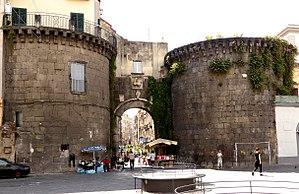
Porta Nolana, Naples
La Porta Nolana à Naples est une porte monumentale du XVᵉ siècle qui faisait partie jadis des murailles fortifiées de la ville de Naples. Située sur la piazza Nolana, elle est incorporée entre deux tours de piperno appelées Torre della Fede au sud et Torre della Speranza au nord.